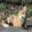
Label: fox